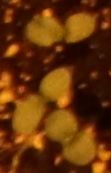
Label: Flax